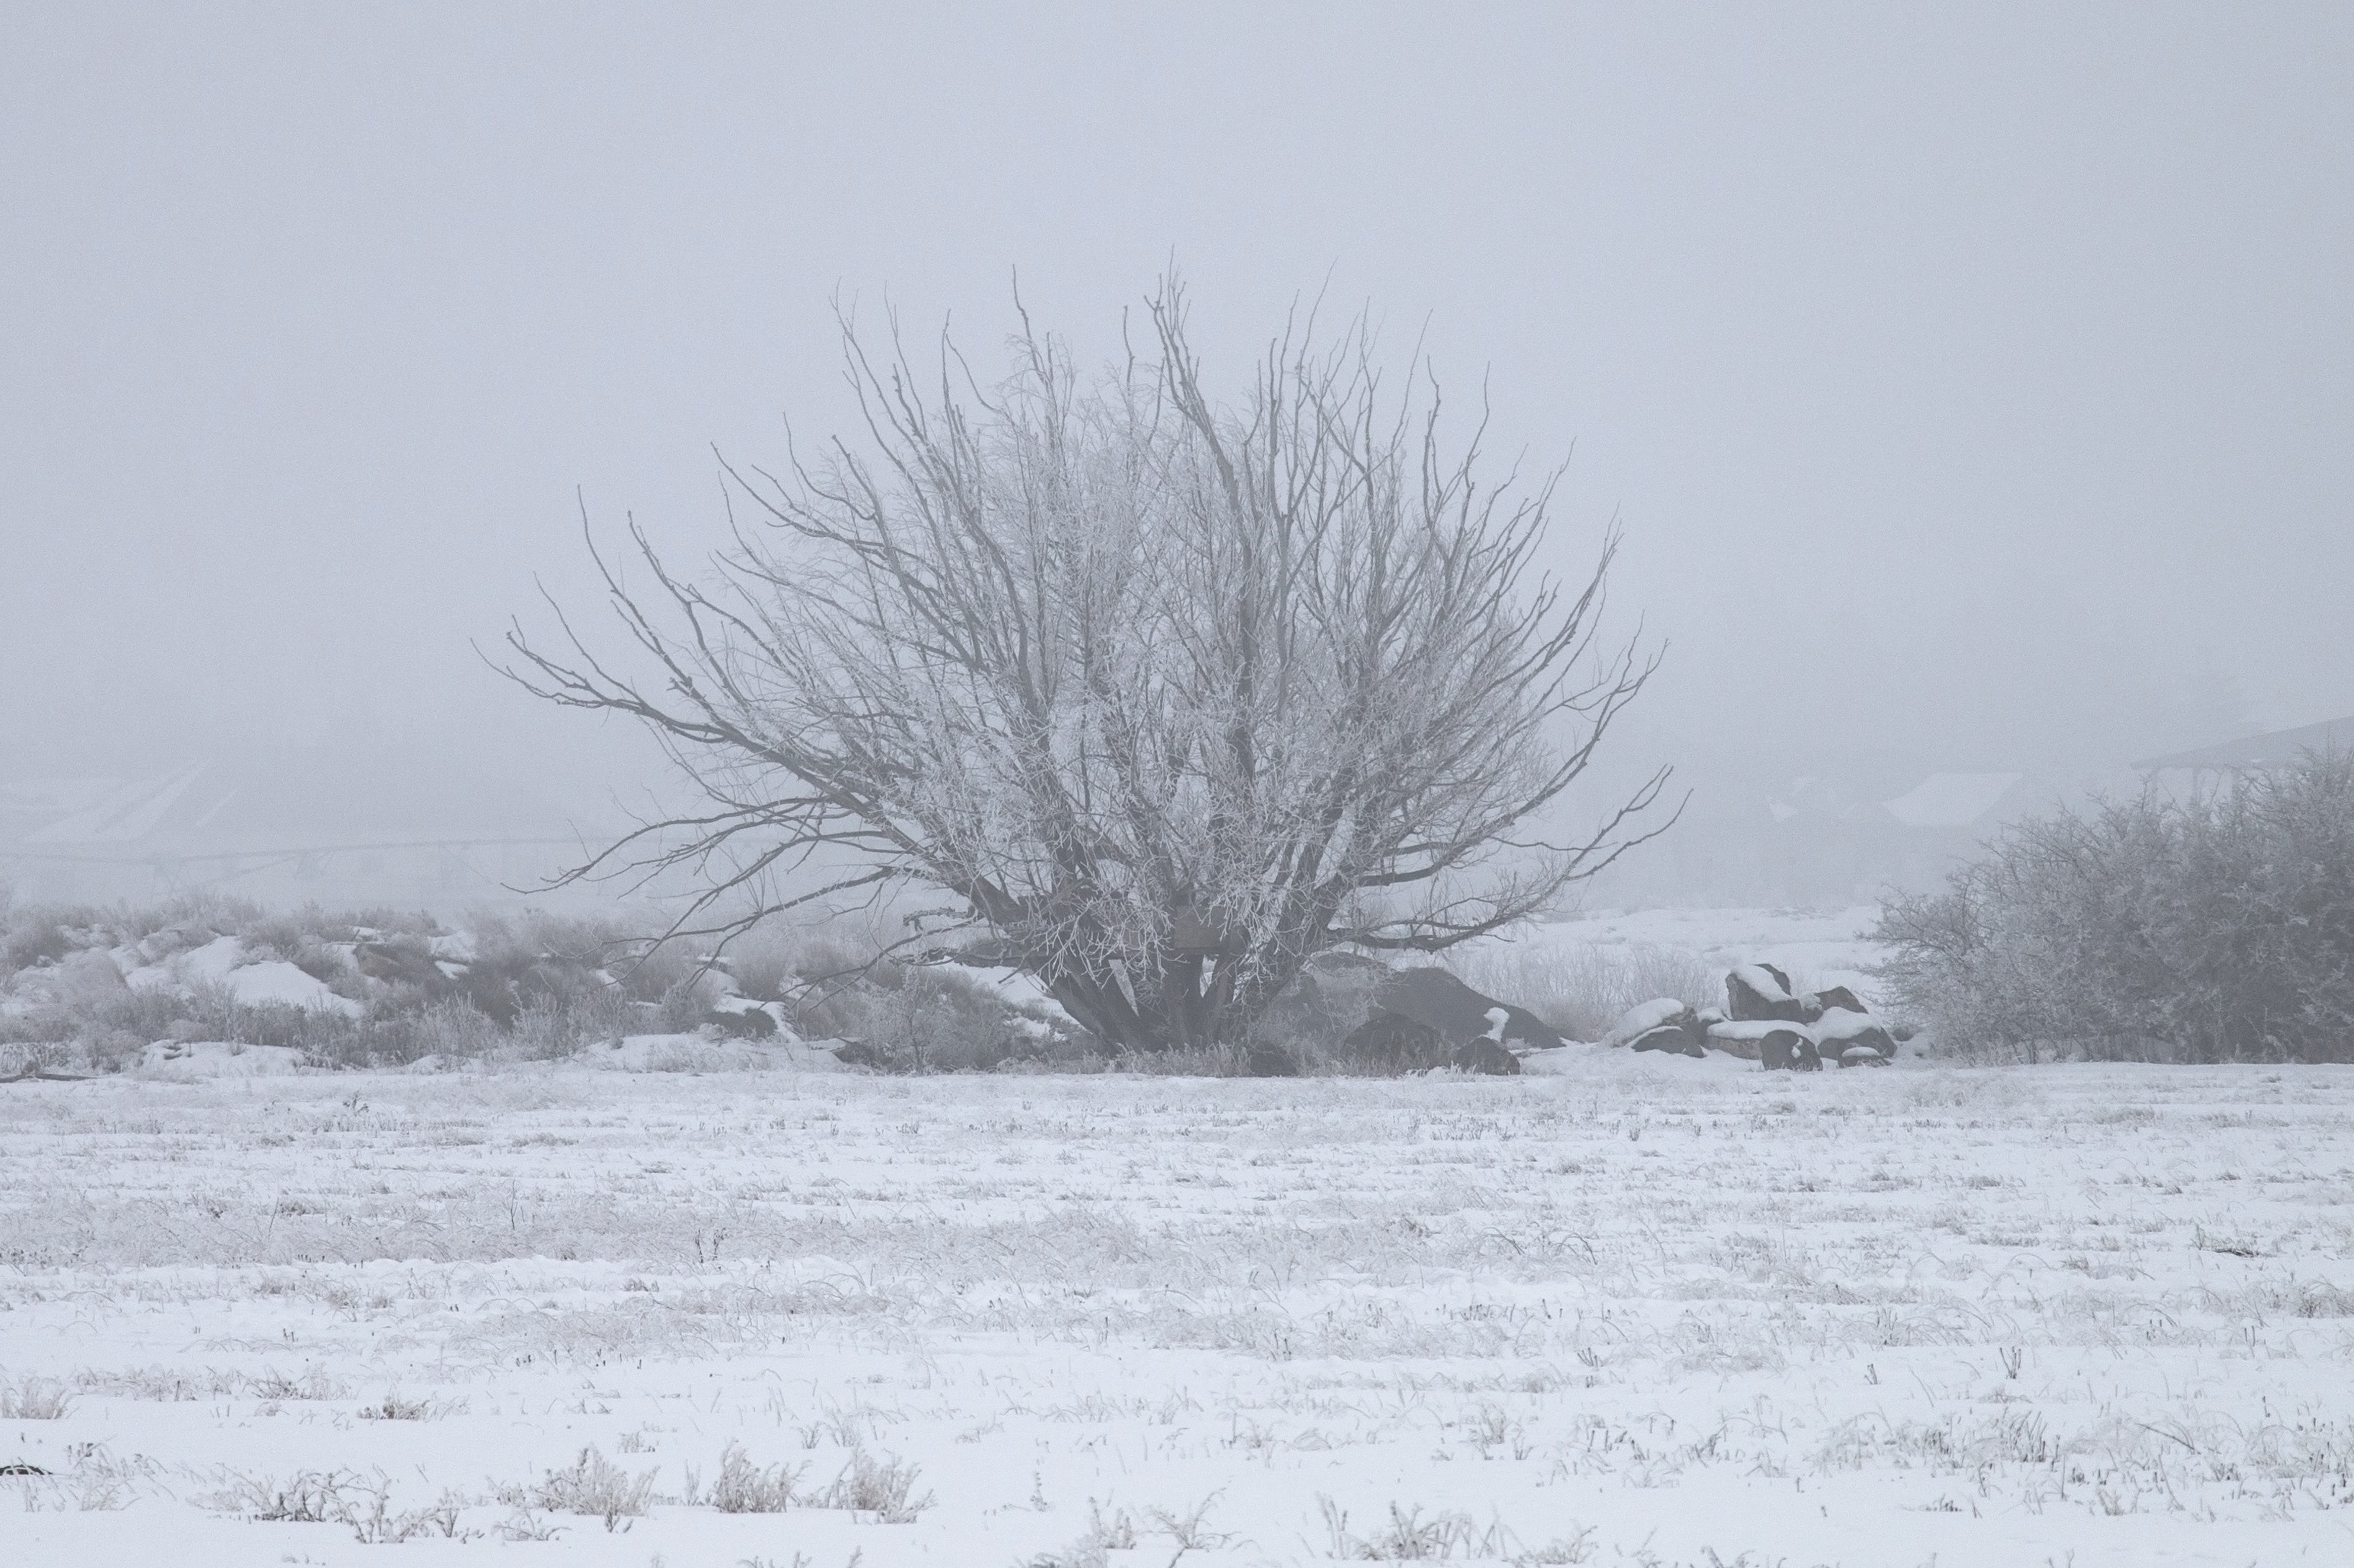
landscape, tree, nature, branch, snow, cold, winter, frost, ice, weather, season, blizzard, freezing, atmospheric phenomenon, winter storm, rain and snow mixed, ice fog